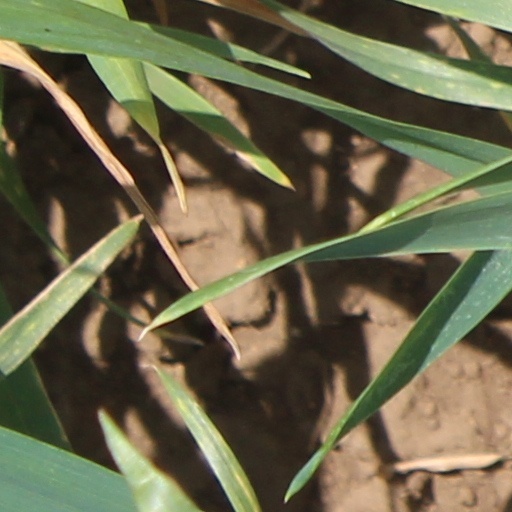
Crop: wheat